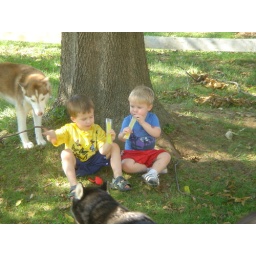
The boys eating popsicles under the tree